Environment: real
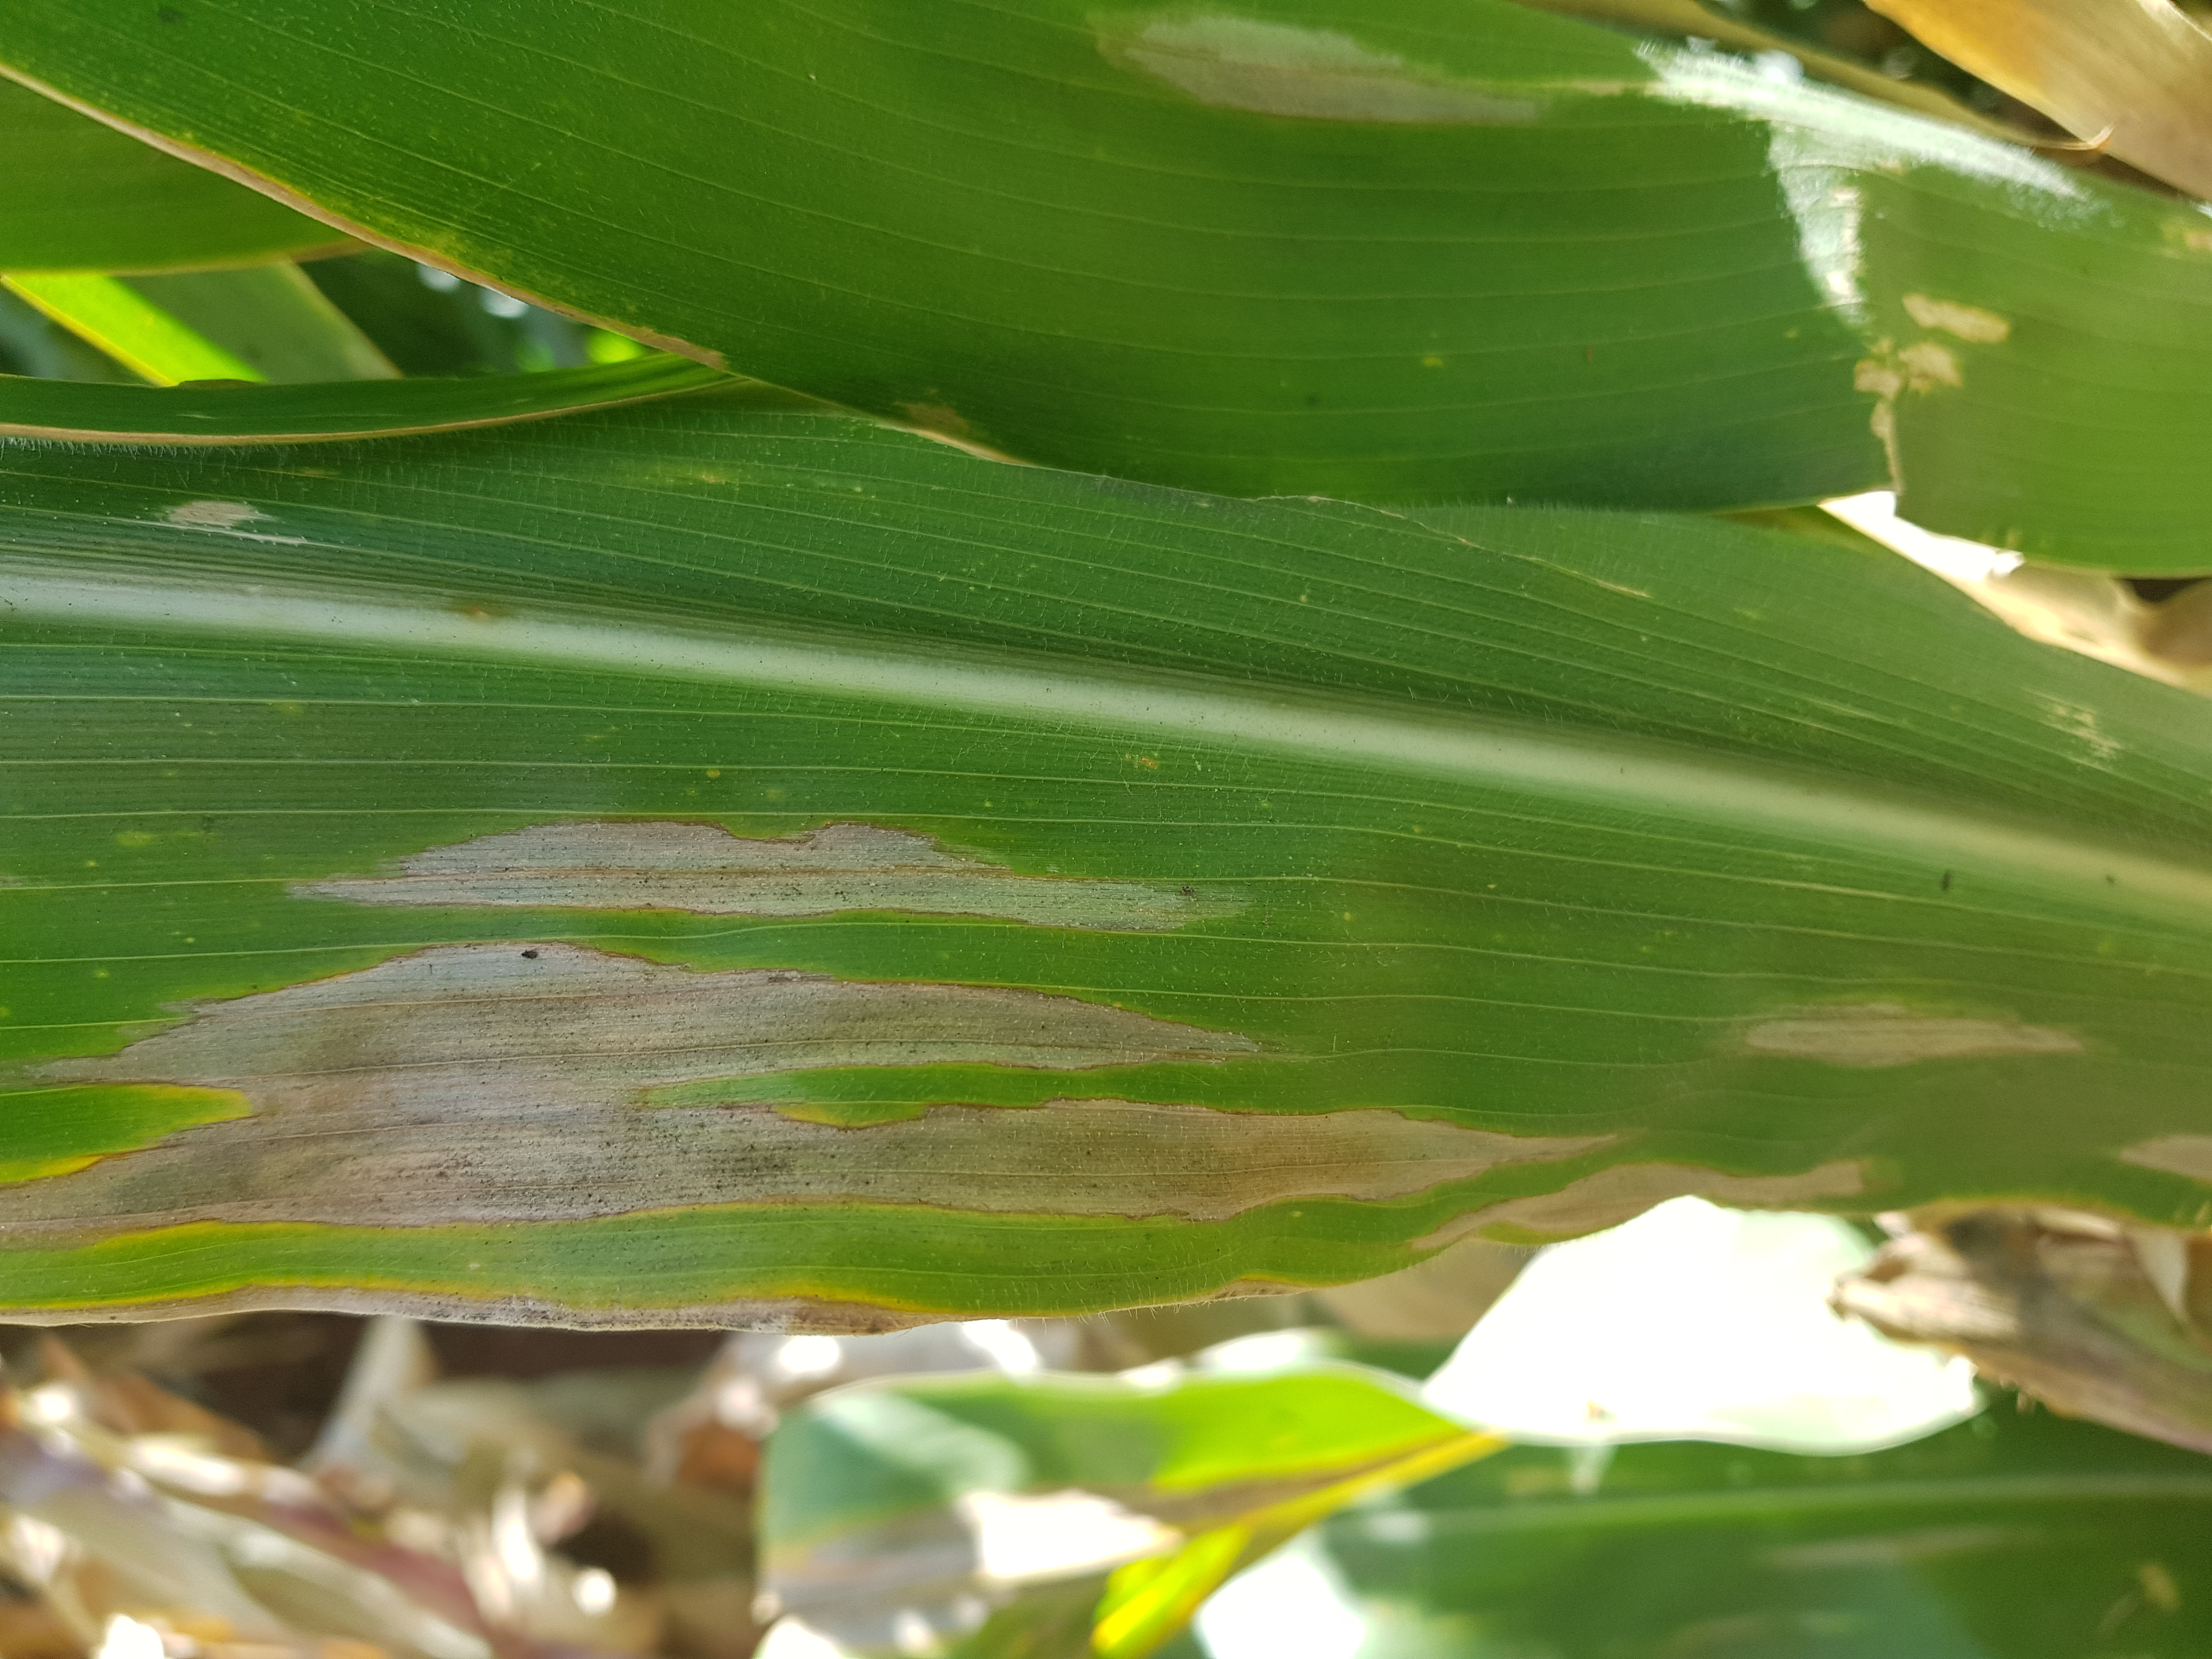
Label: northern_corn_leaf_blight